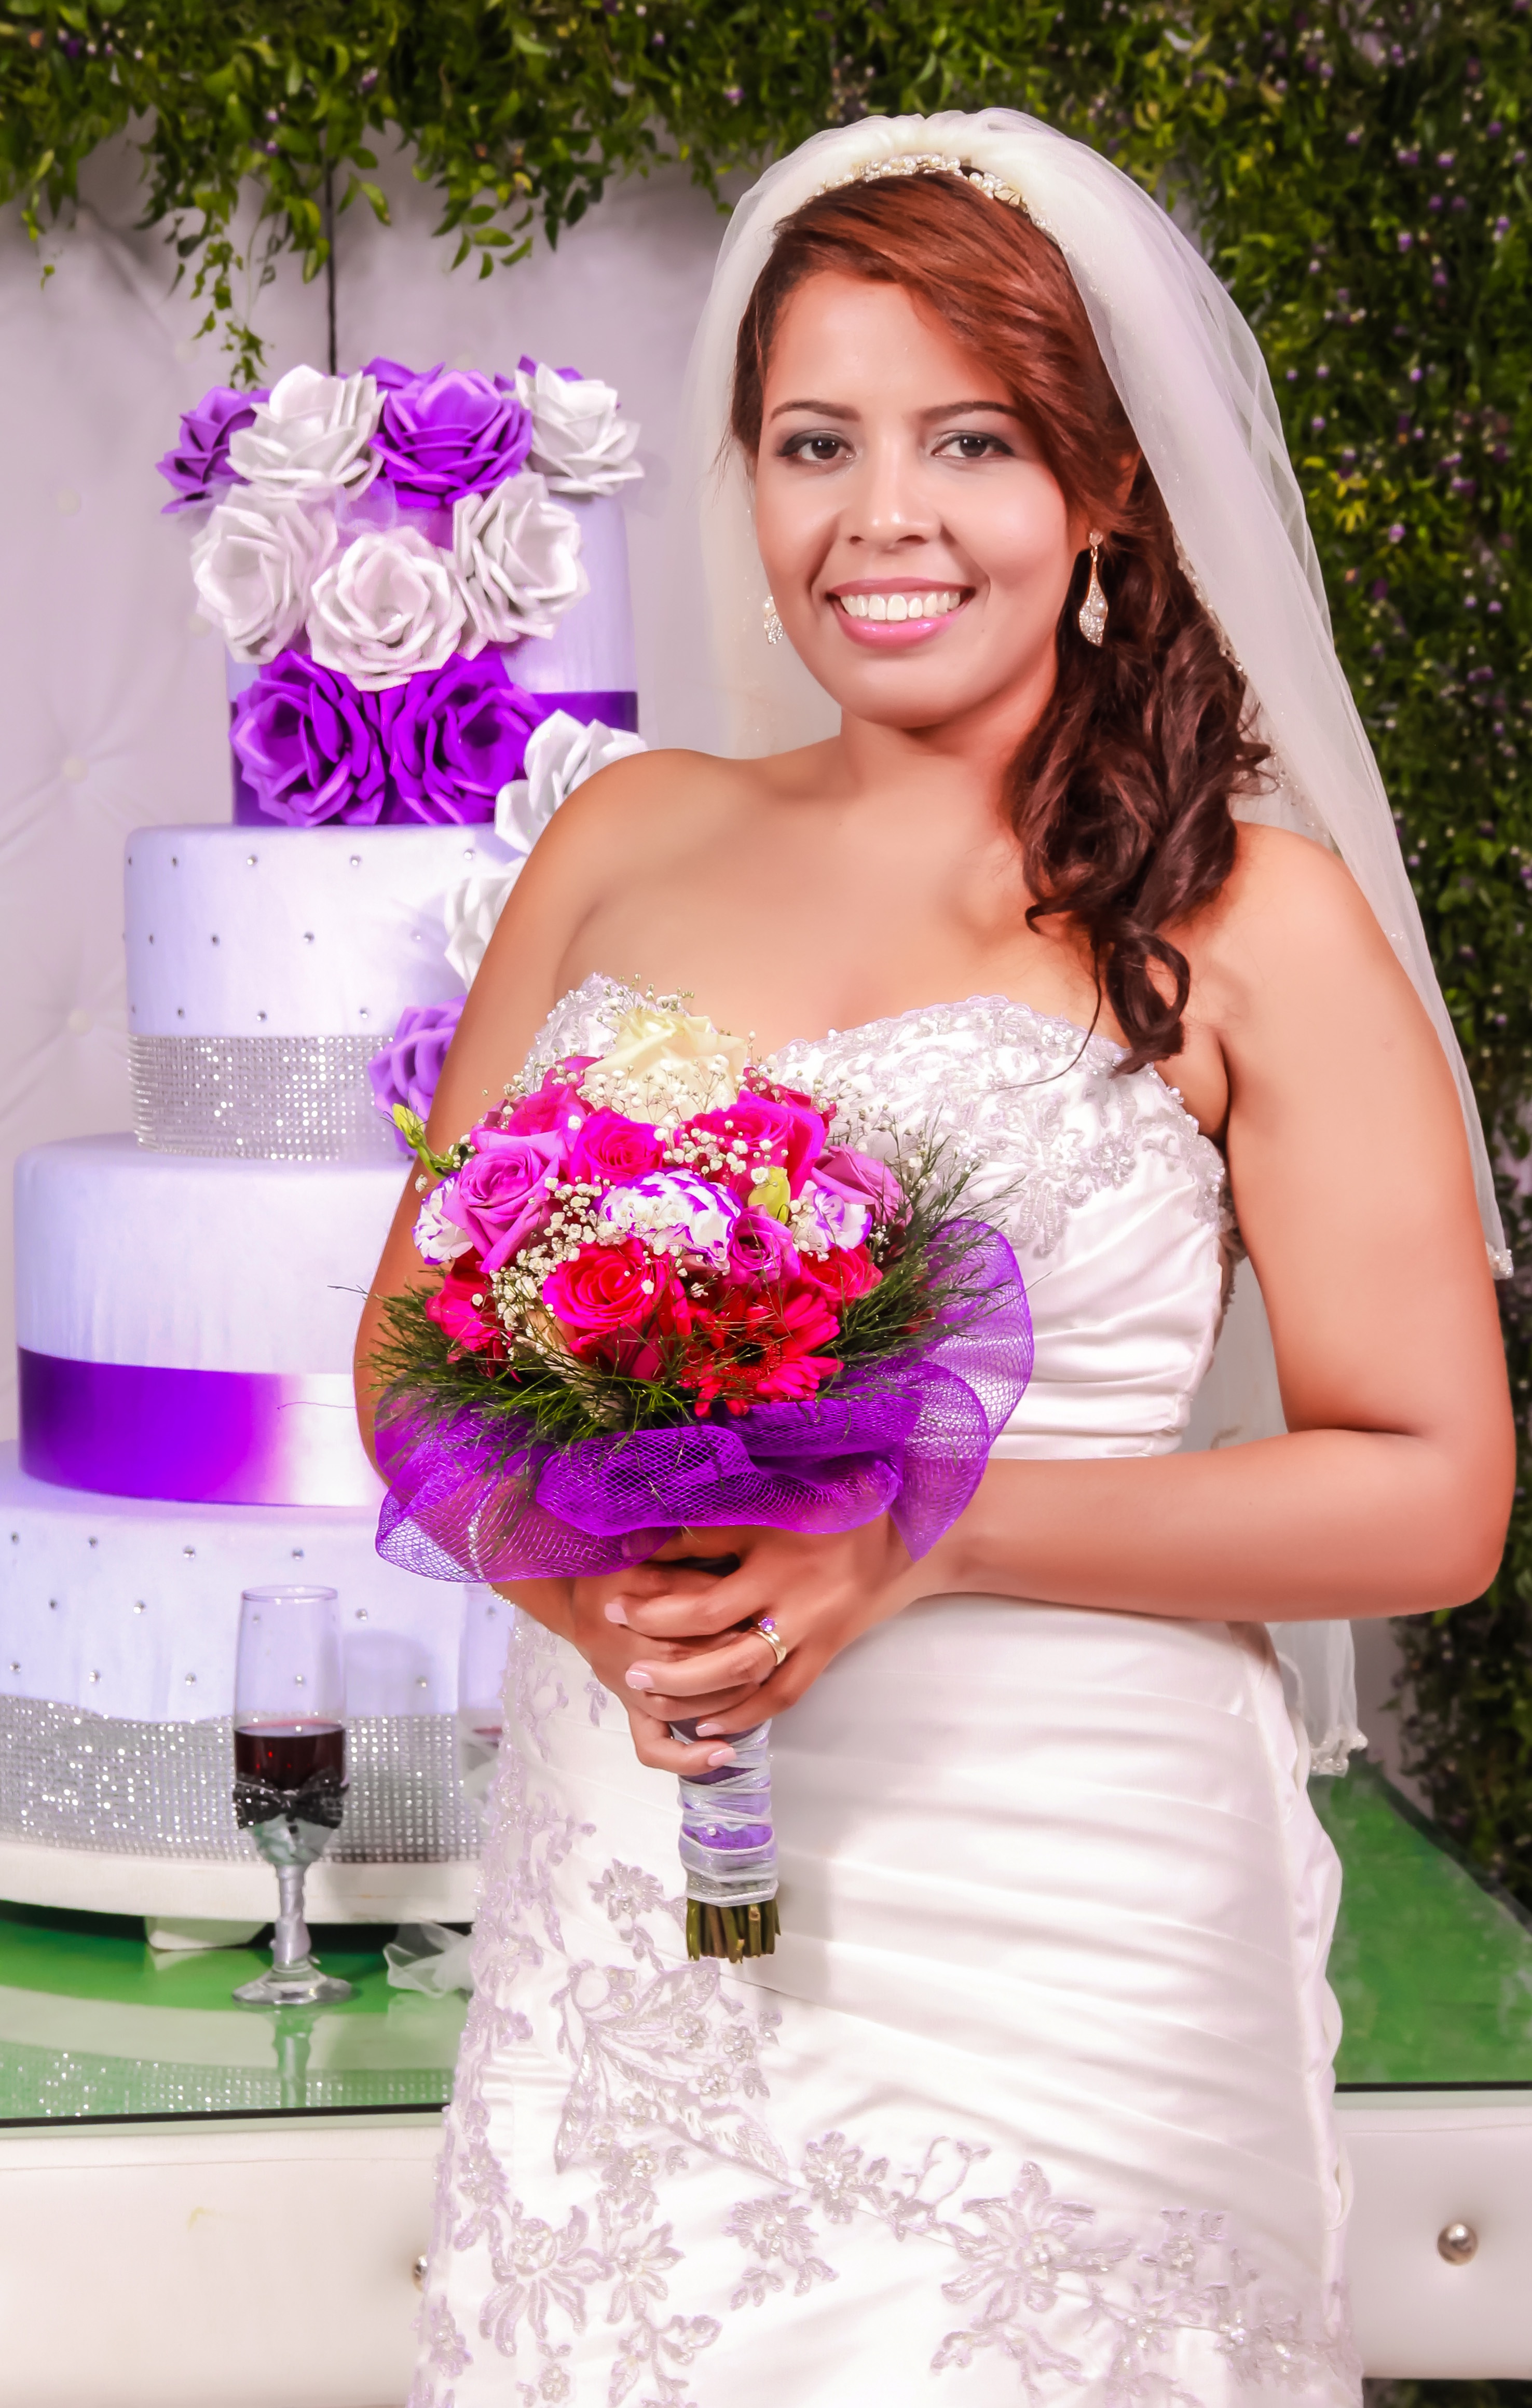
woman, flower, purple, bouquet, pink, wedding, wedding dress, bride, flowers, ceremony, dress, rosa, floristry, gown, veil, bridesmaid, quinceanera, flower bouquet, bridal clothing